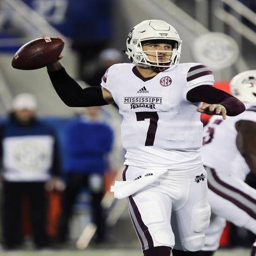
person throws to a receiver in the first half of a college football game against american football team